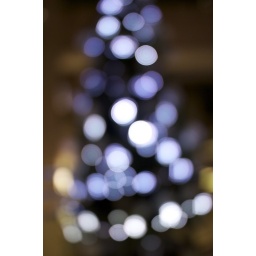
aimed a christmas tree in the office building